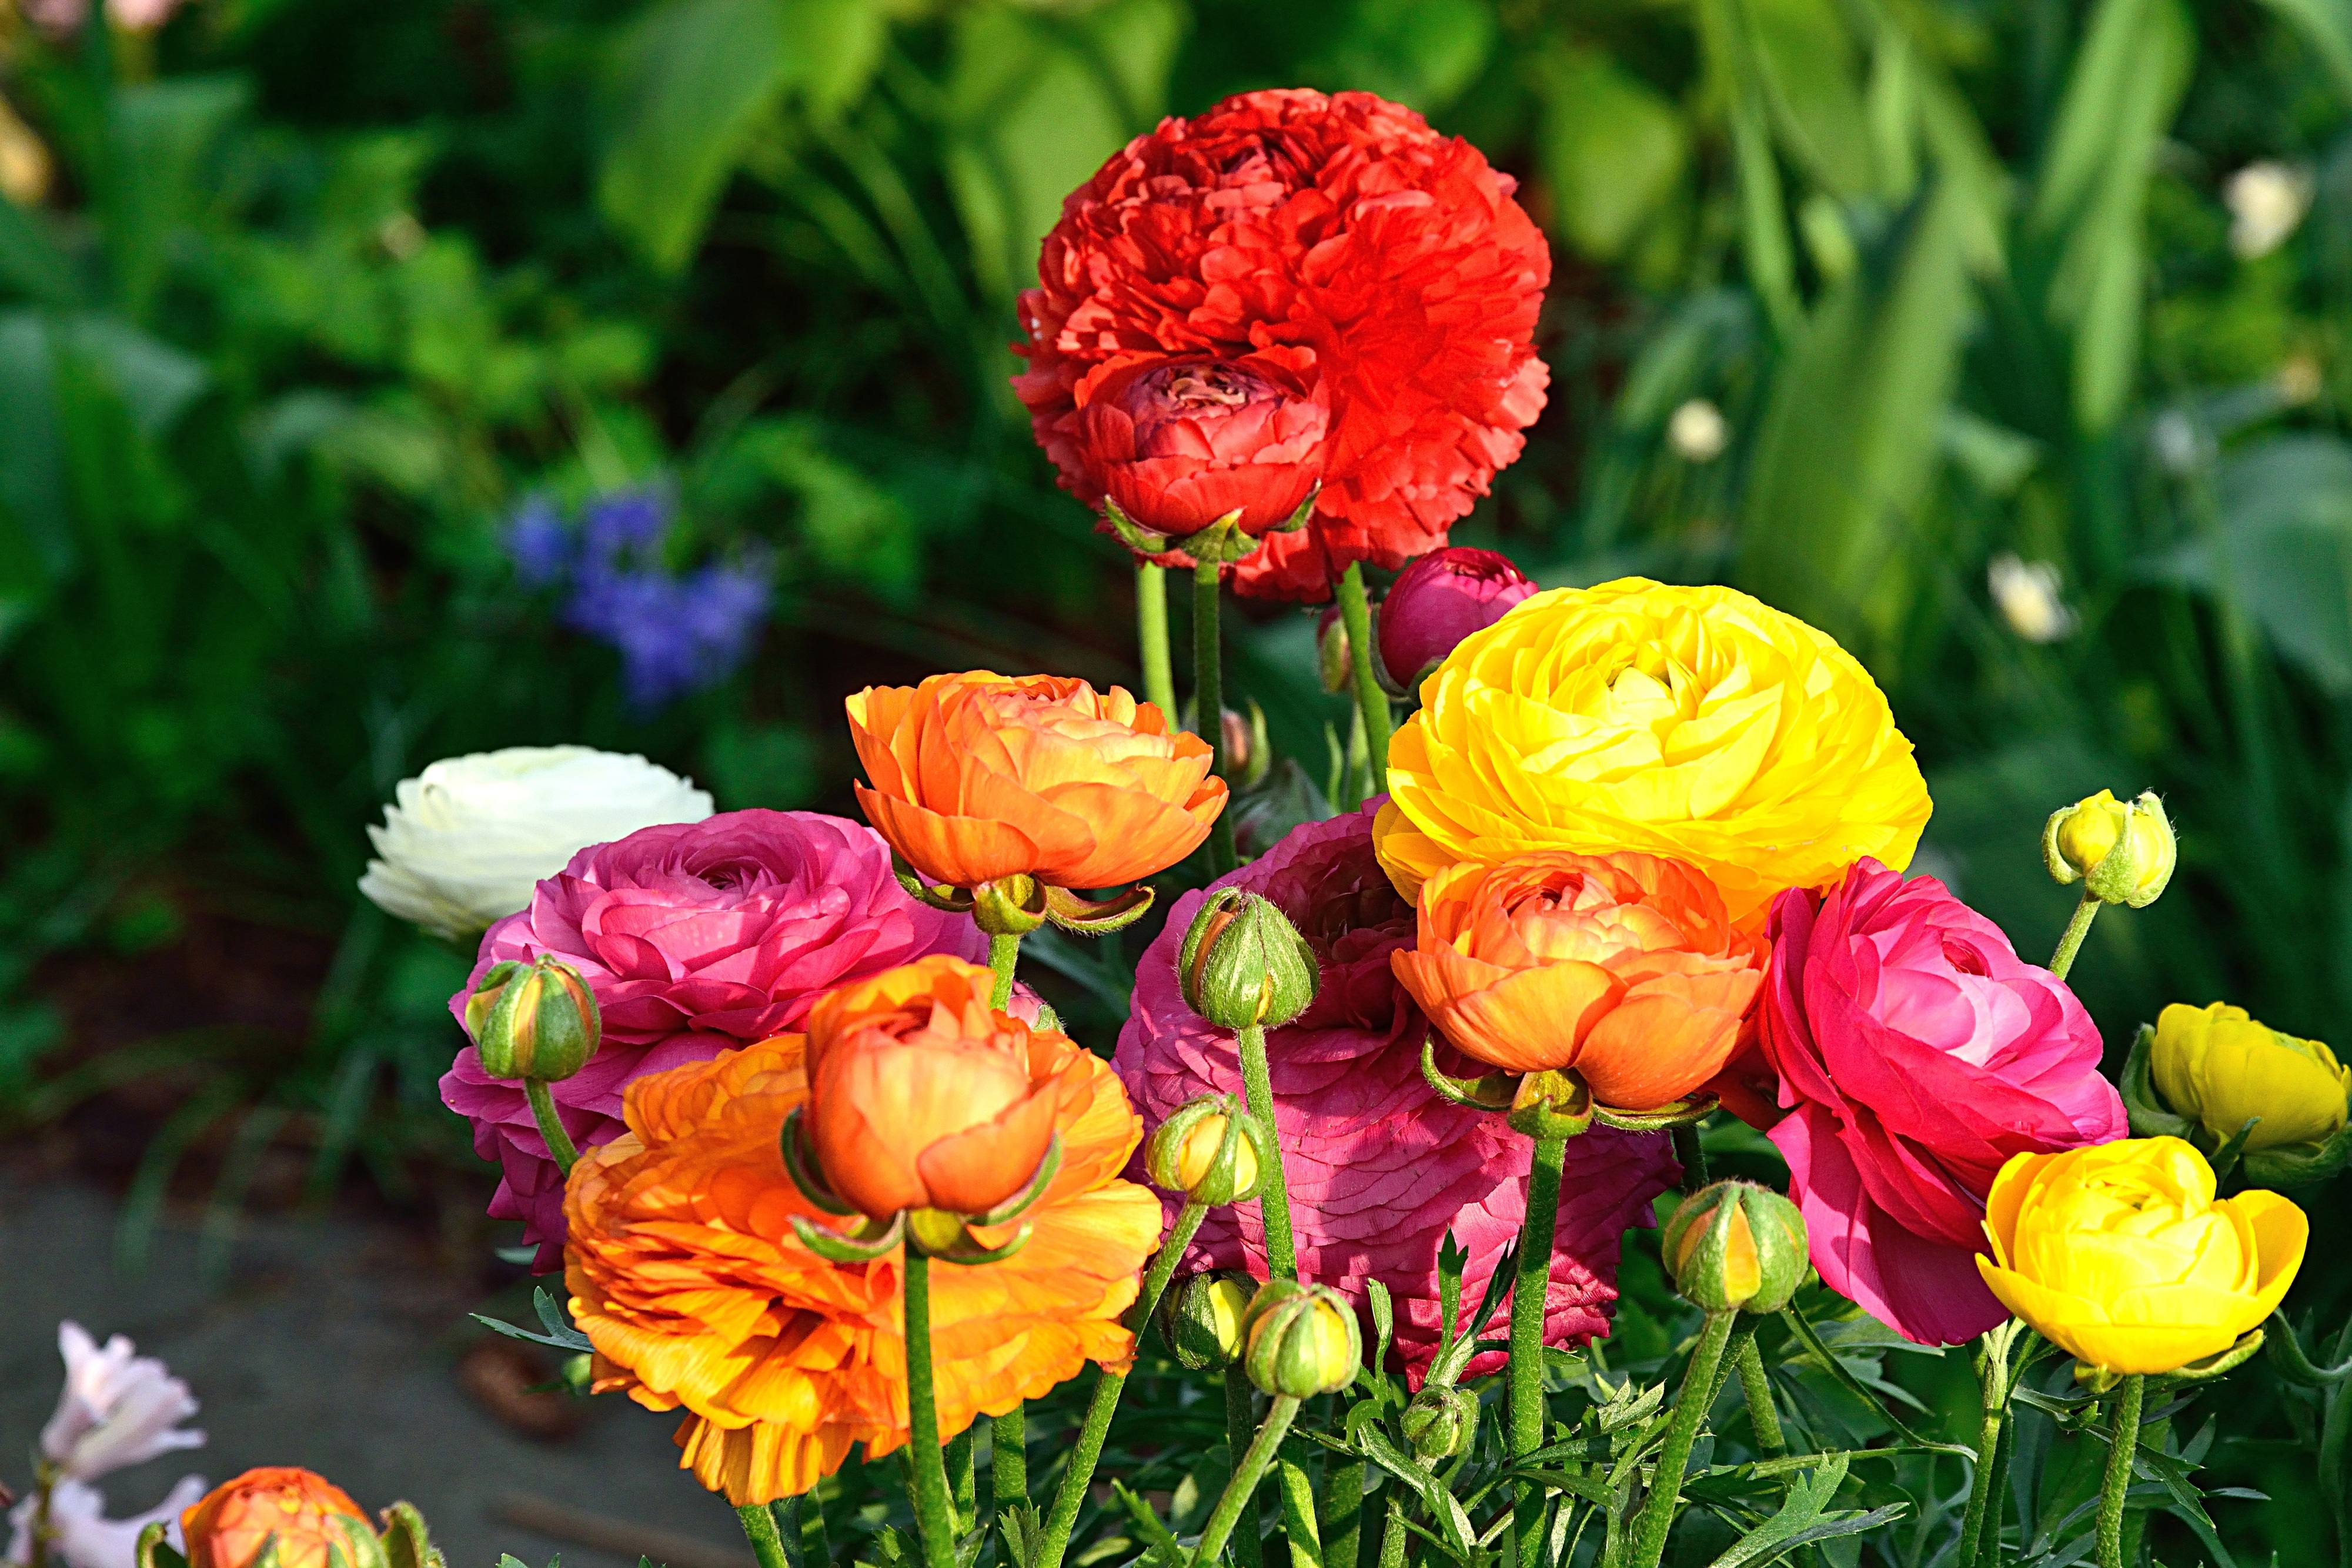
plant, flower, petal, spring, botany, colorful, flora, flowers, floristry, peony, flowering plant, ranunkeln, annual plant, land plant